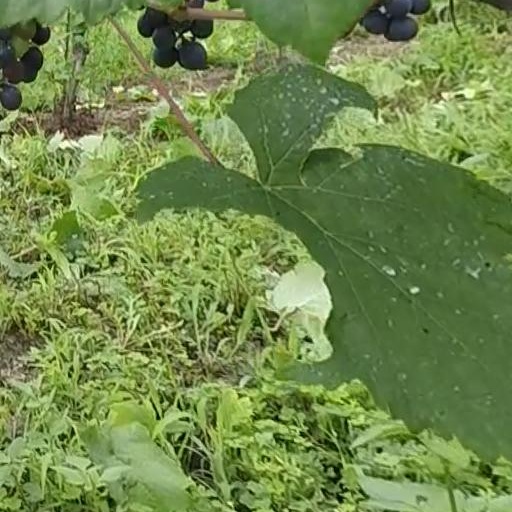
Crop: grape